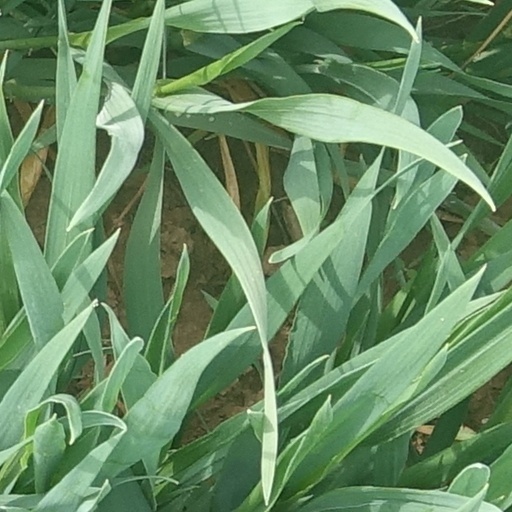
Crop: wheat